English Football League

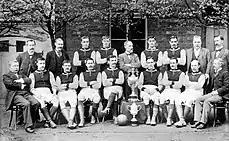
The Aston Villa team in 1897, after winning both the FA Cup and the Football League.

The first meeting was held at Anderton's Hotel in London on 23 March 1888 on the eve of the FA Cup Final. The Football League was formally created and named in Manchester at a further meeting on 17 April at the Royal Hotel. The name "Association Football Union" was proposed by McGregor but this was felt too close to "Rugby Football Union". Instead, "The Football League" was proposed by Major William Sudell, representing Preston, and quickly agreed upon. Although the Royal Hotel is long gone, the site is marked with a commemorative red plaque on the Royal Buildings in Market Street. The first season of the Football League began a few months later on 8 September with twelve member clubs from the Midlands and north of England: Accrington, Aston Villa, Blackburn Rovers, Bolton Wanderers, Burnley, Derby County, Everton, Notts County, Preston North End, Stoke (renamed Stoke City in 1926), West Bromwich Albion and Wolverhampton Wanderers.